Residential gateway

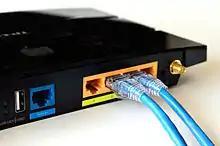
A typical residential gateway. A single internet connection is shared by multiple devices connected through a LAN.

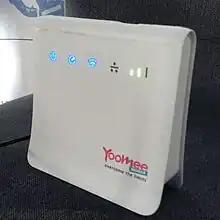
An internet box integrating a SIM Card

A modem (e.g. DSL modem, cable modem) by itself provides none of the functions of a router. It merely allows ATM or PPP or PPPoE traffic to be transmitted across telephone lines, cable wires, optical fibers, wireless radio frequencies, or other physical layers. On the receiving end is another modem that re-converts the transmission format back into digital data packets.